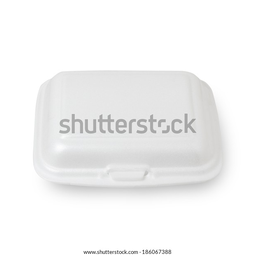
Label: paper